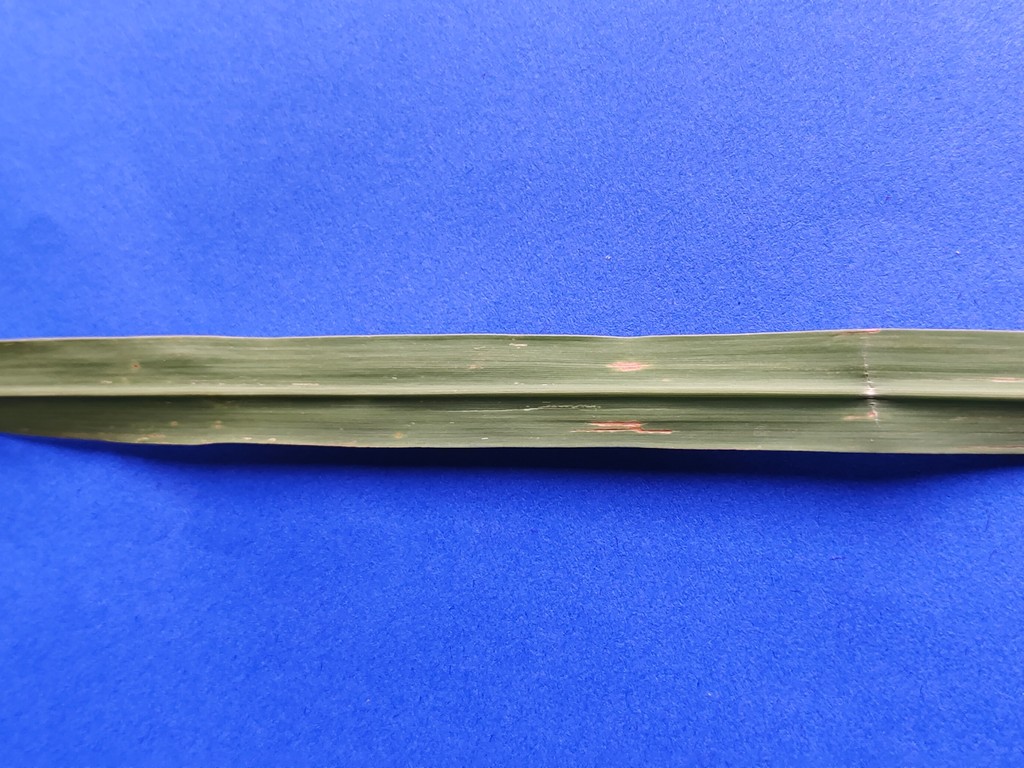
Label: Unhealthy